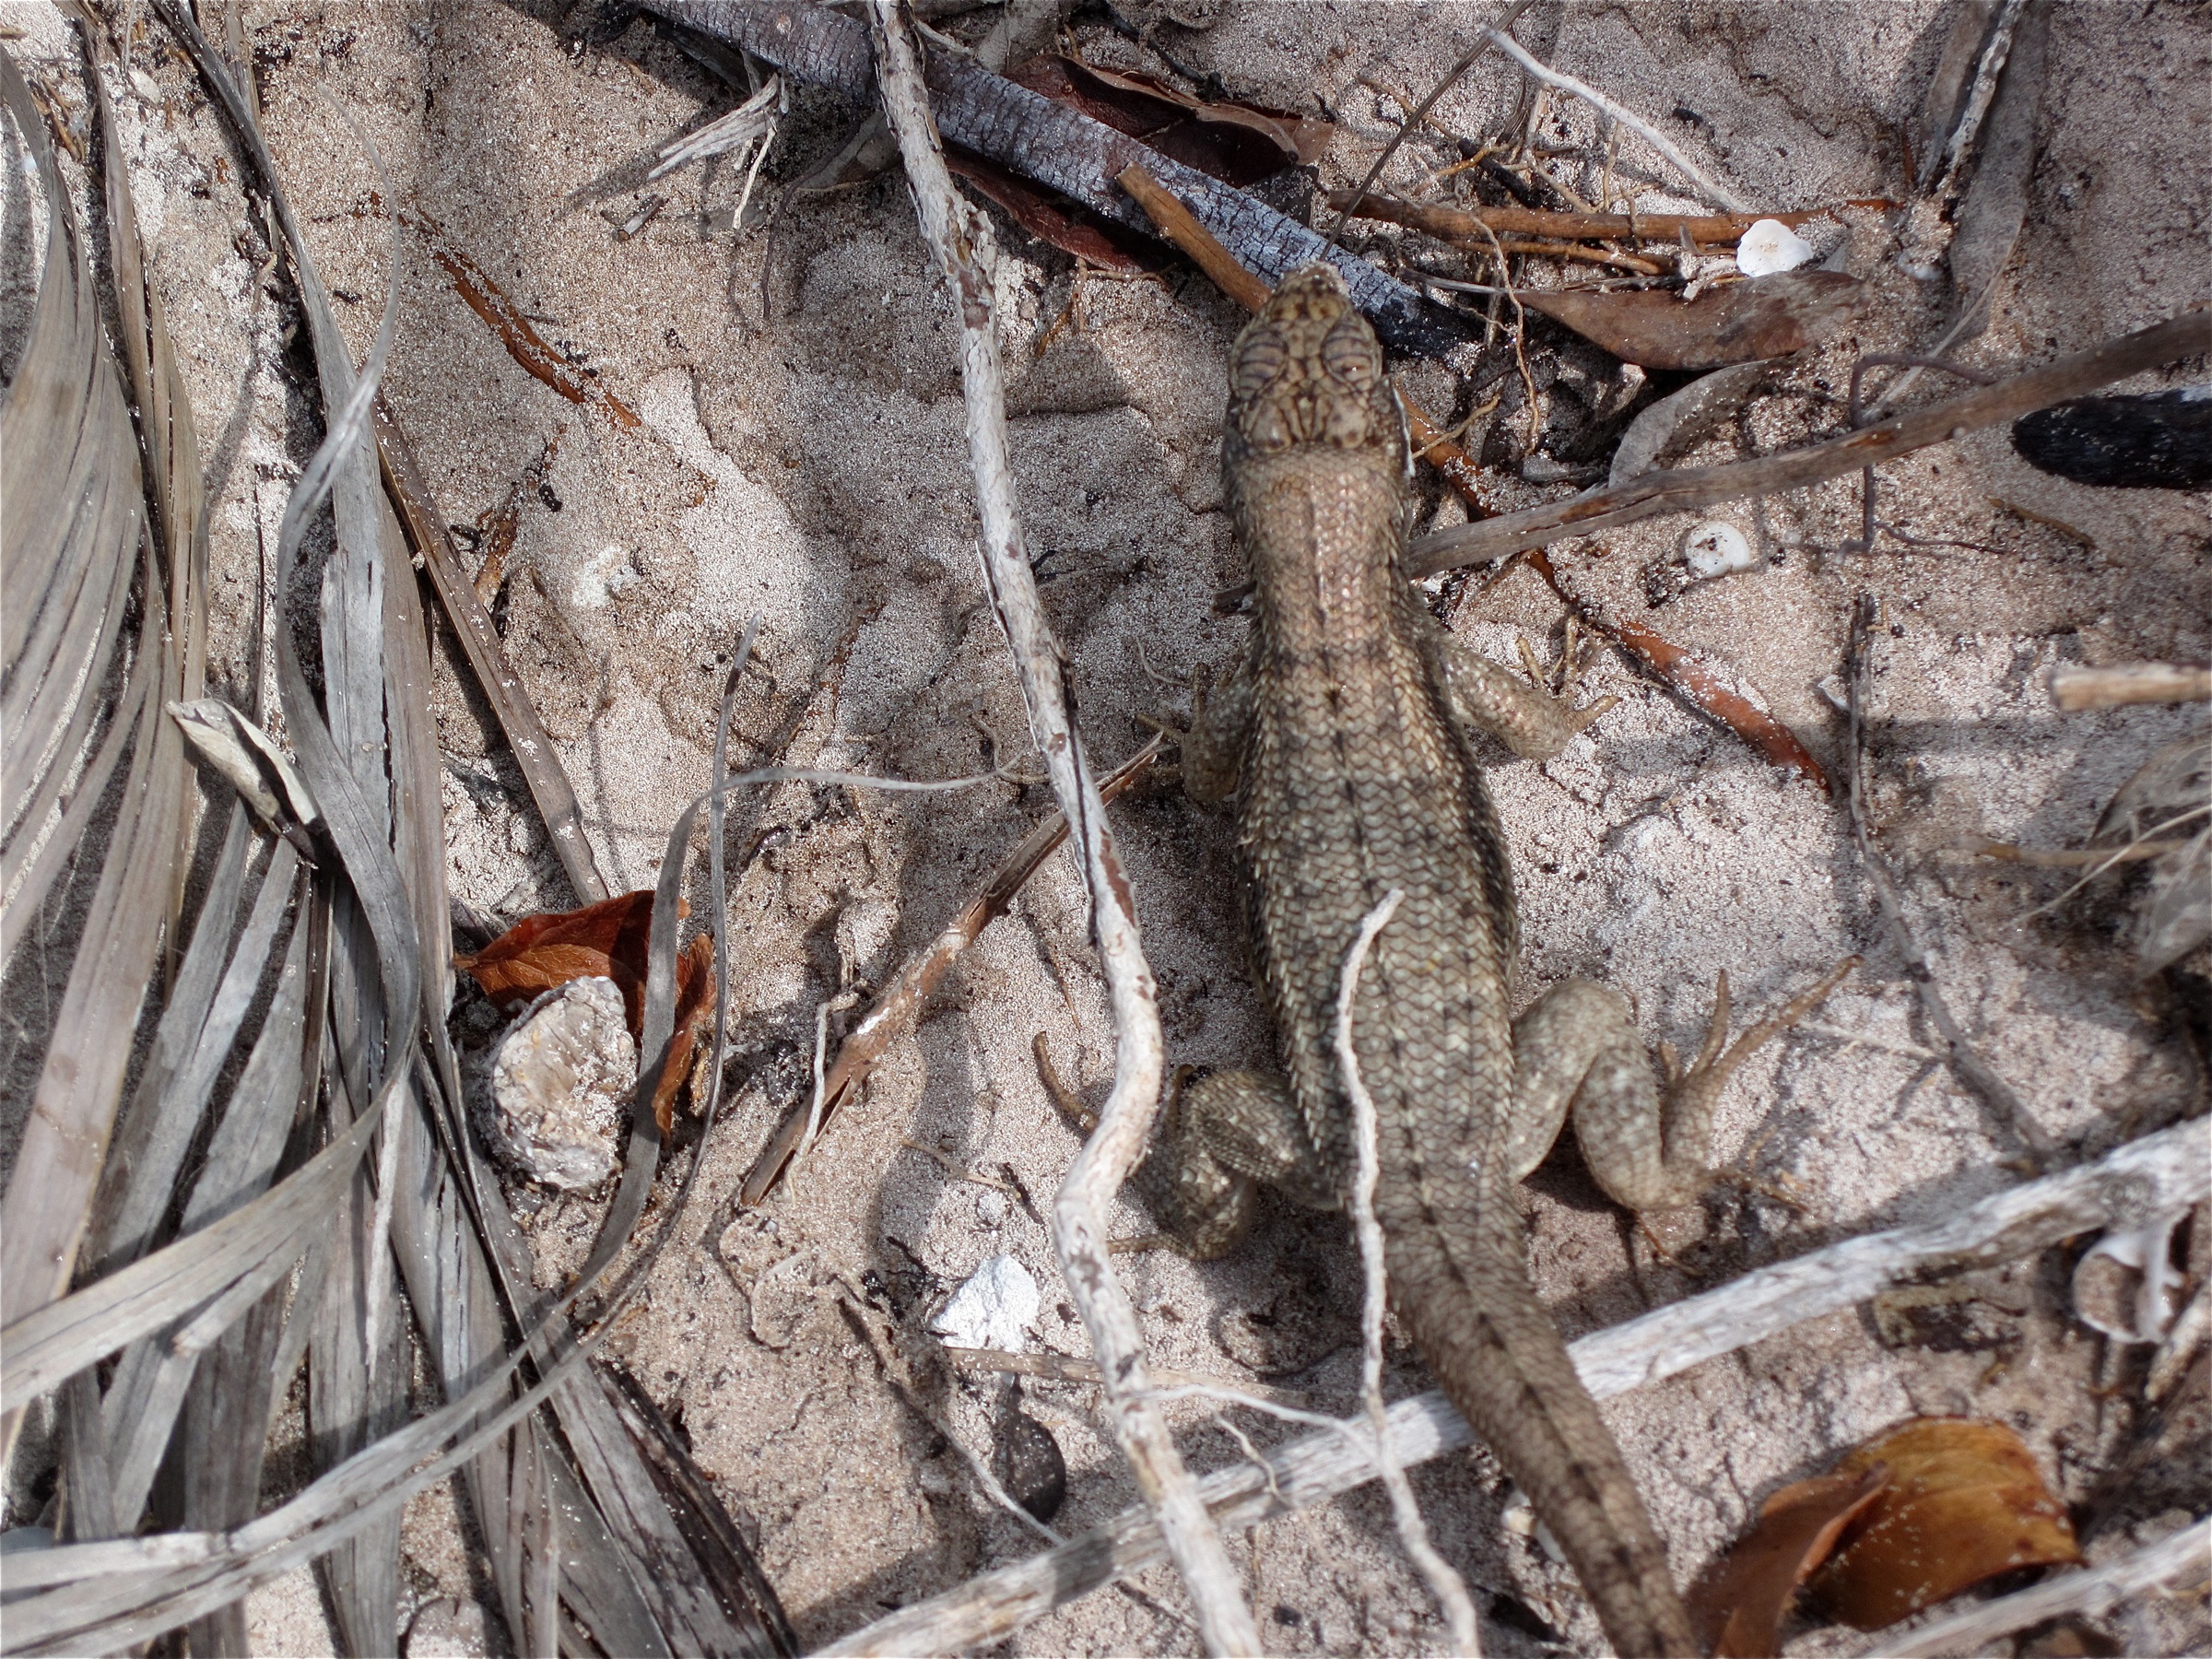
tree, branch, wood, leaf, trunk, wildlife, bahamas, woody plant